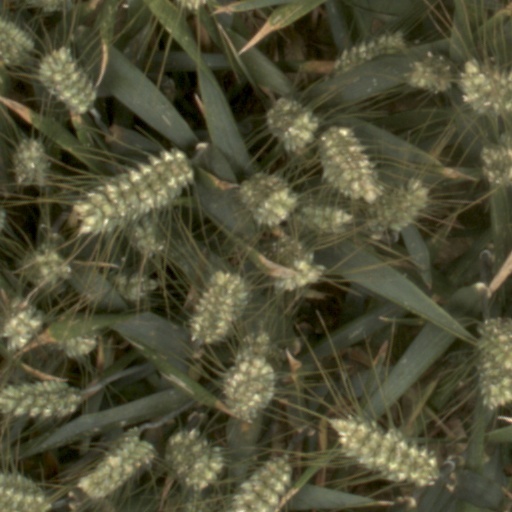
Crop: wheat